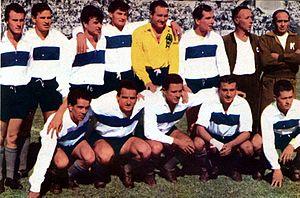
Le Club de Gimnasia y Esgrima La Plata est un club omnisports argentin fondé le 3 juin 1887 sous le nom de « Club de Gimnasia y Esgrima ». Ce club, basé à La Plata, capitale de la province de Buenos Aires, comprend une section football qui évolue en première division du Championnat d'Argentine de football.